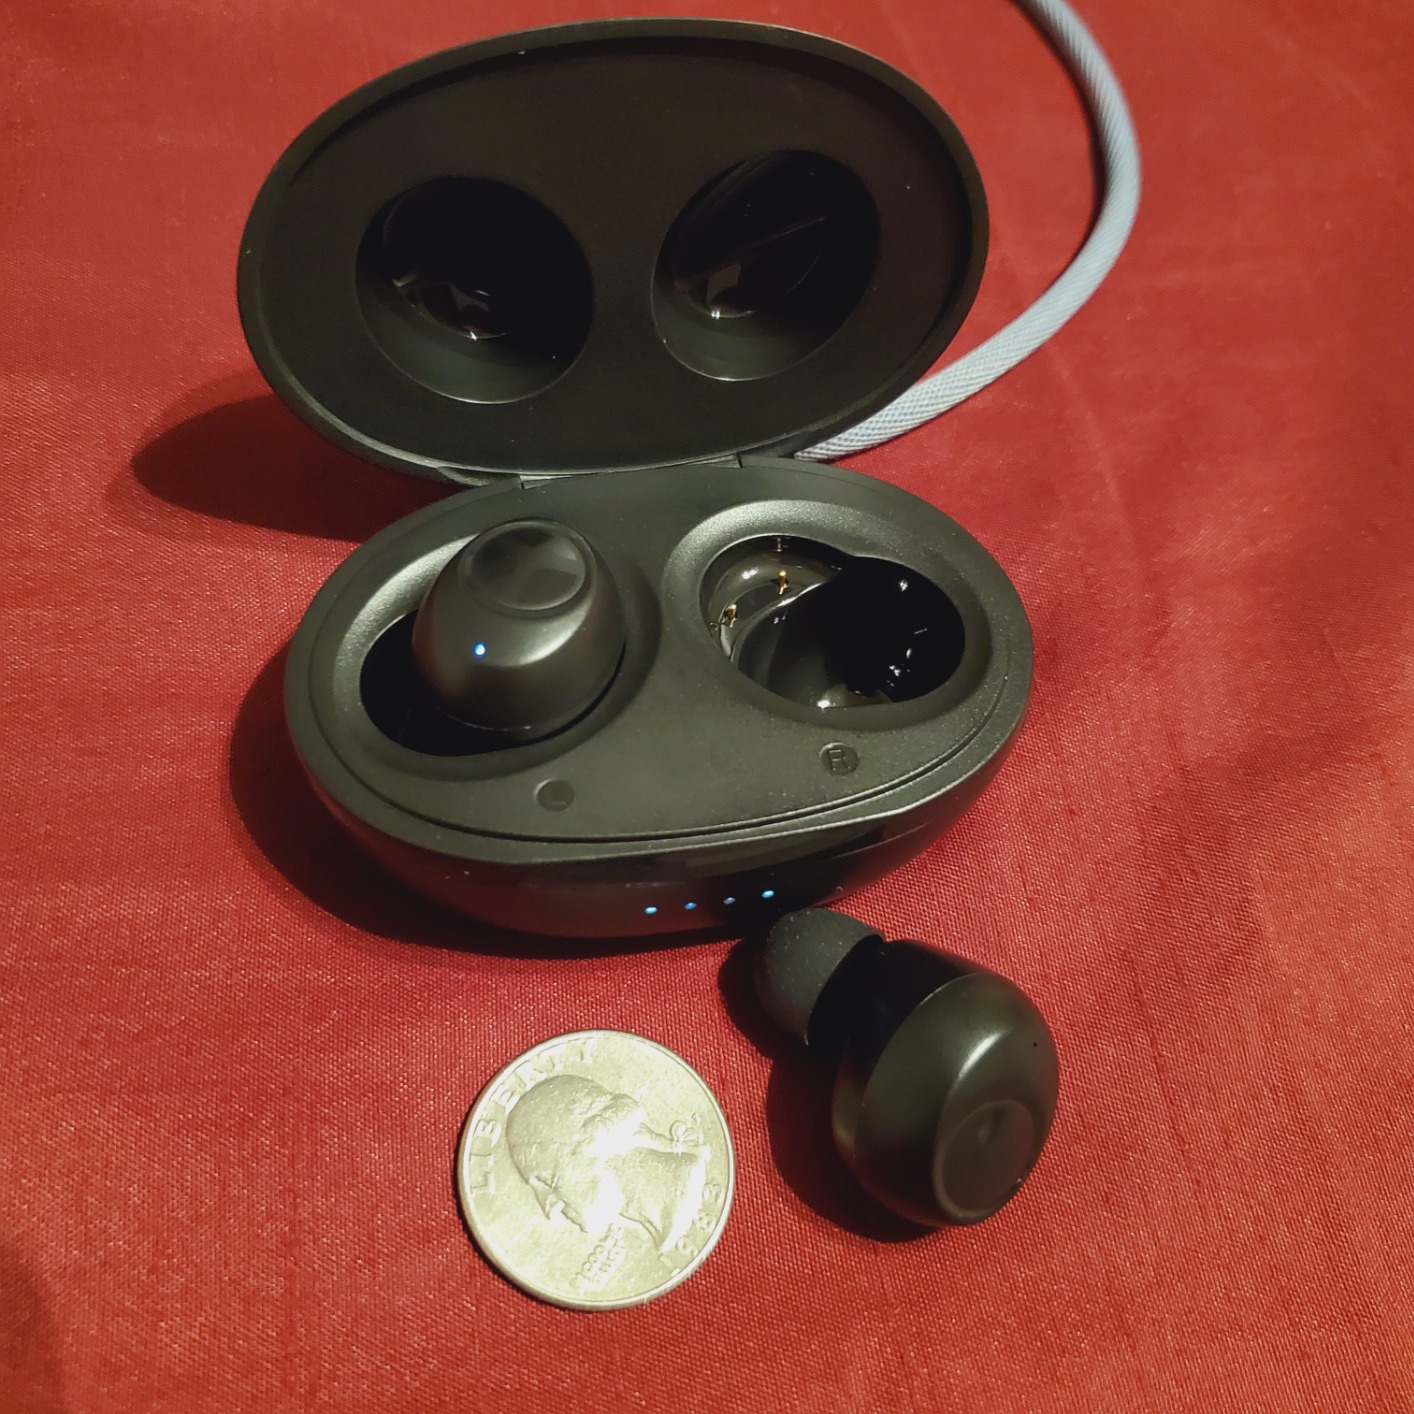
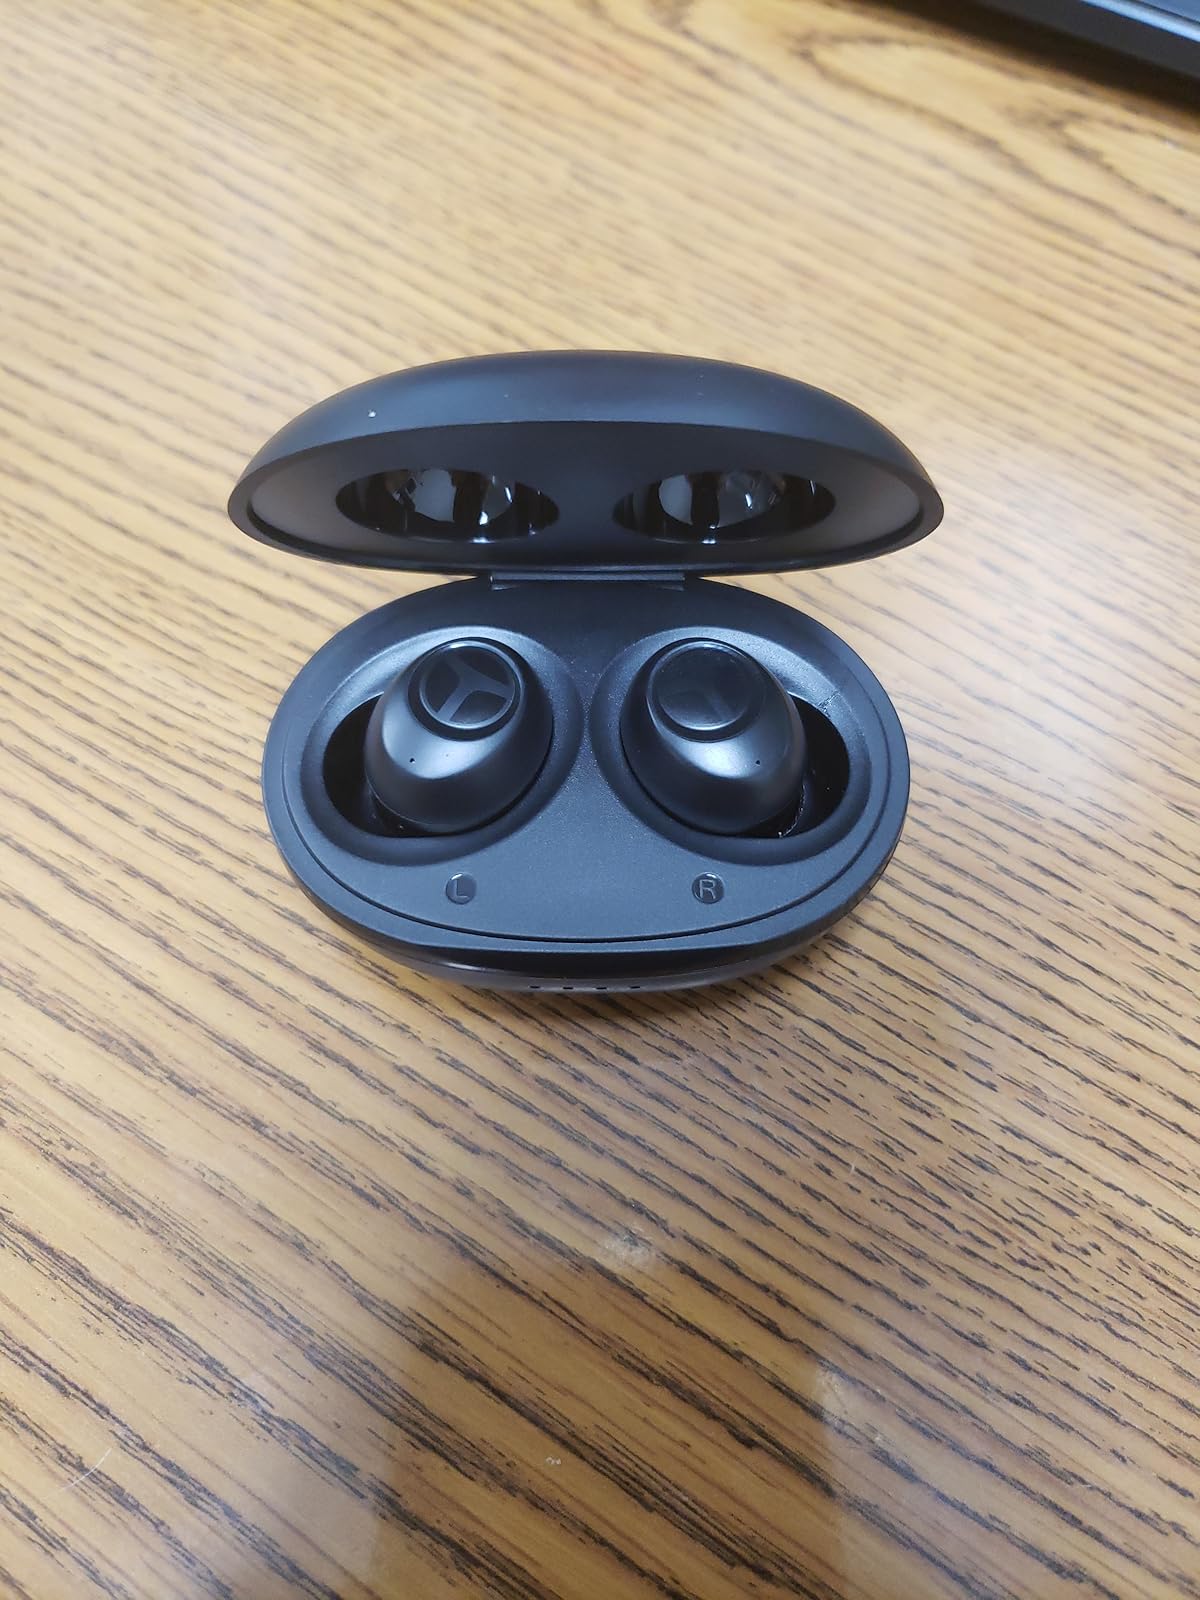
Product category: earbuds
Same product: yes